William King Beck House

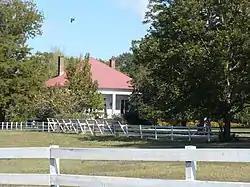
The William King Beck House in 2008.

The William King Beck House, also known as River Bluff Plantation, is a historic plantation house on the Alabama River near Camden, Alabama. The main house was built in 1845 for William King Beck and is attributed to architect Alexander J. Bragg. William King Beck was an attorney from North Carolina who migrated to Wilcox County in the 1820s. He was the nephew of William Rufus King, the 13th Vice President of the United States.